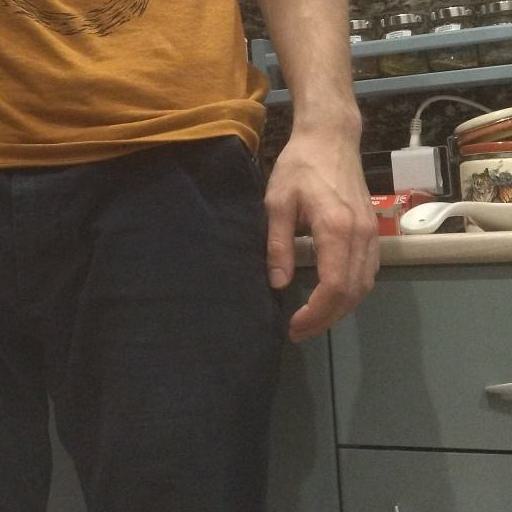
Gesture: no_gesture